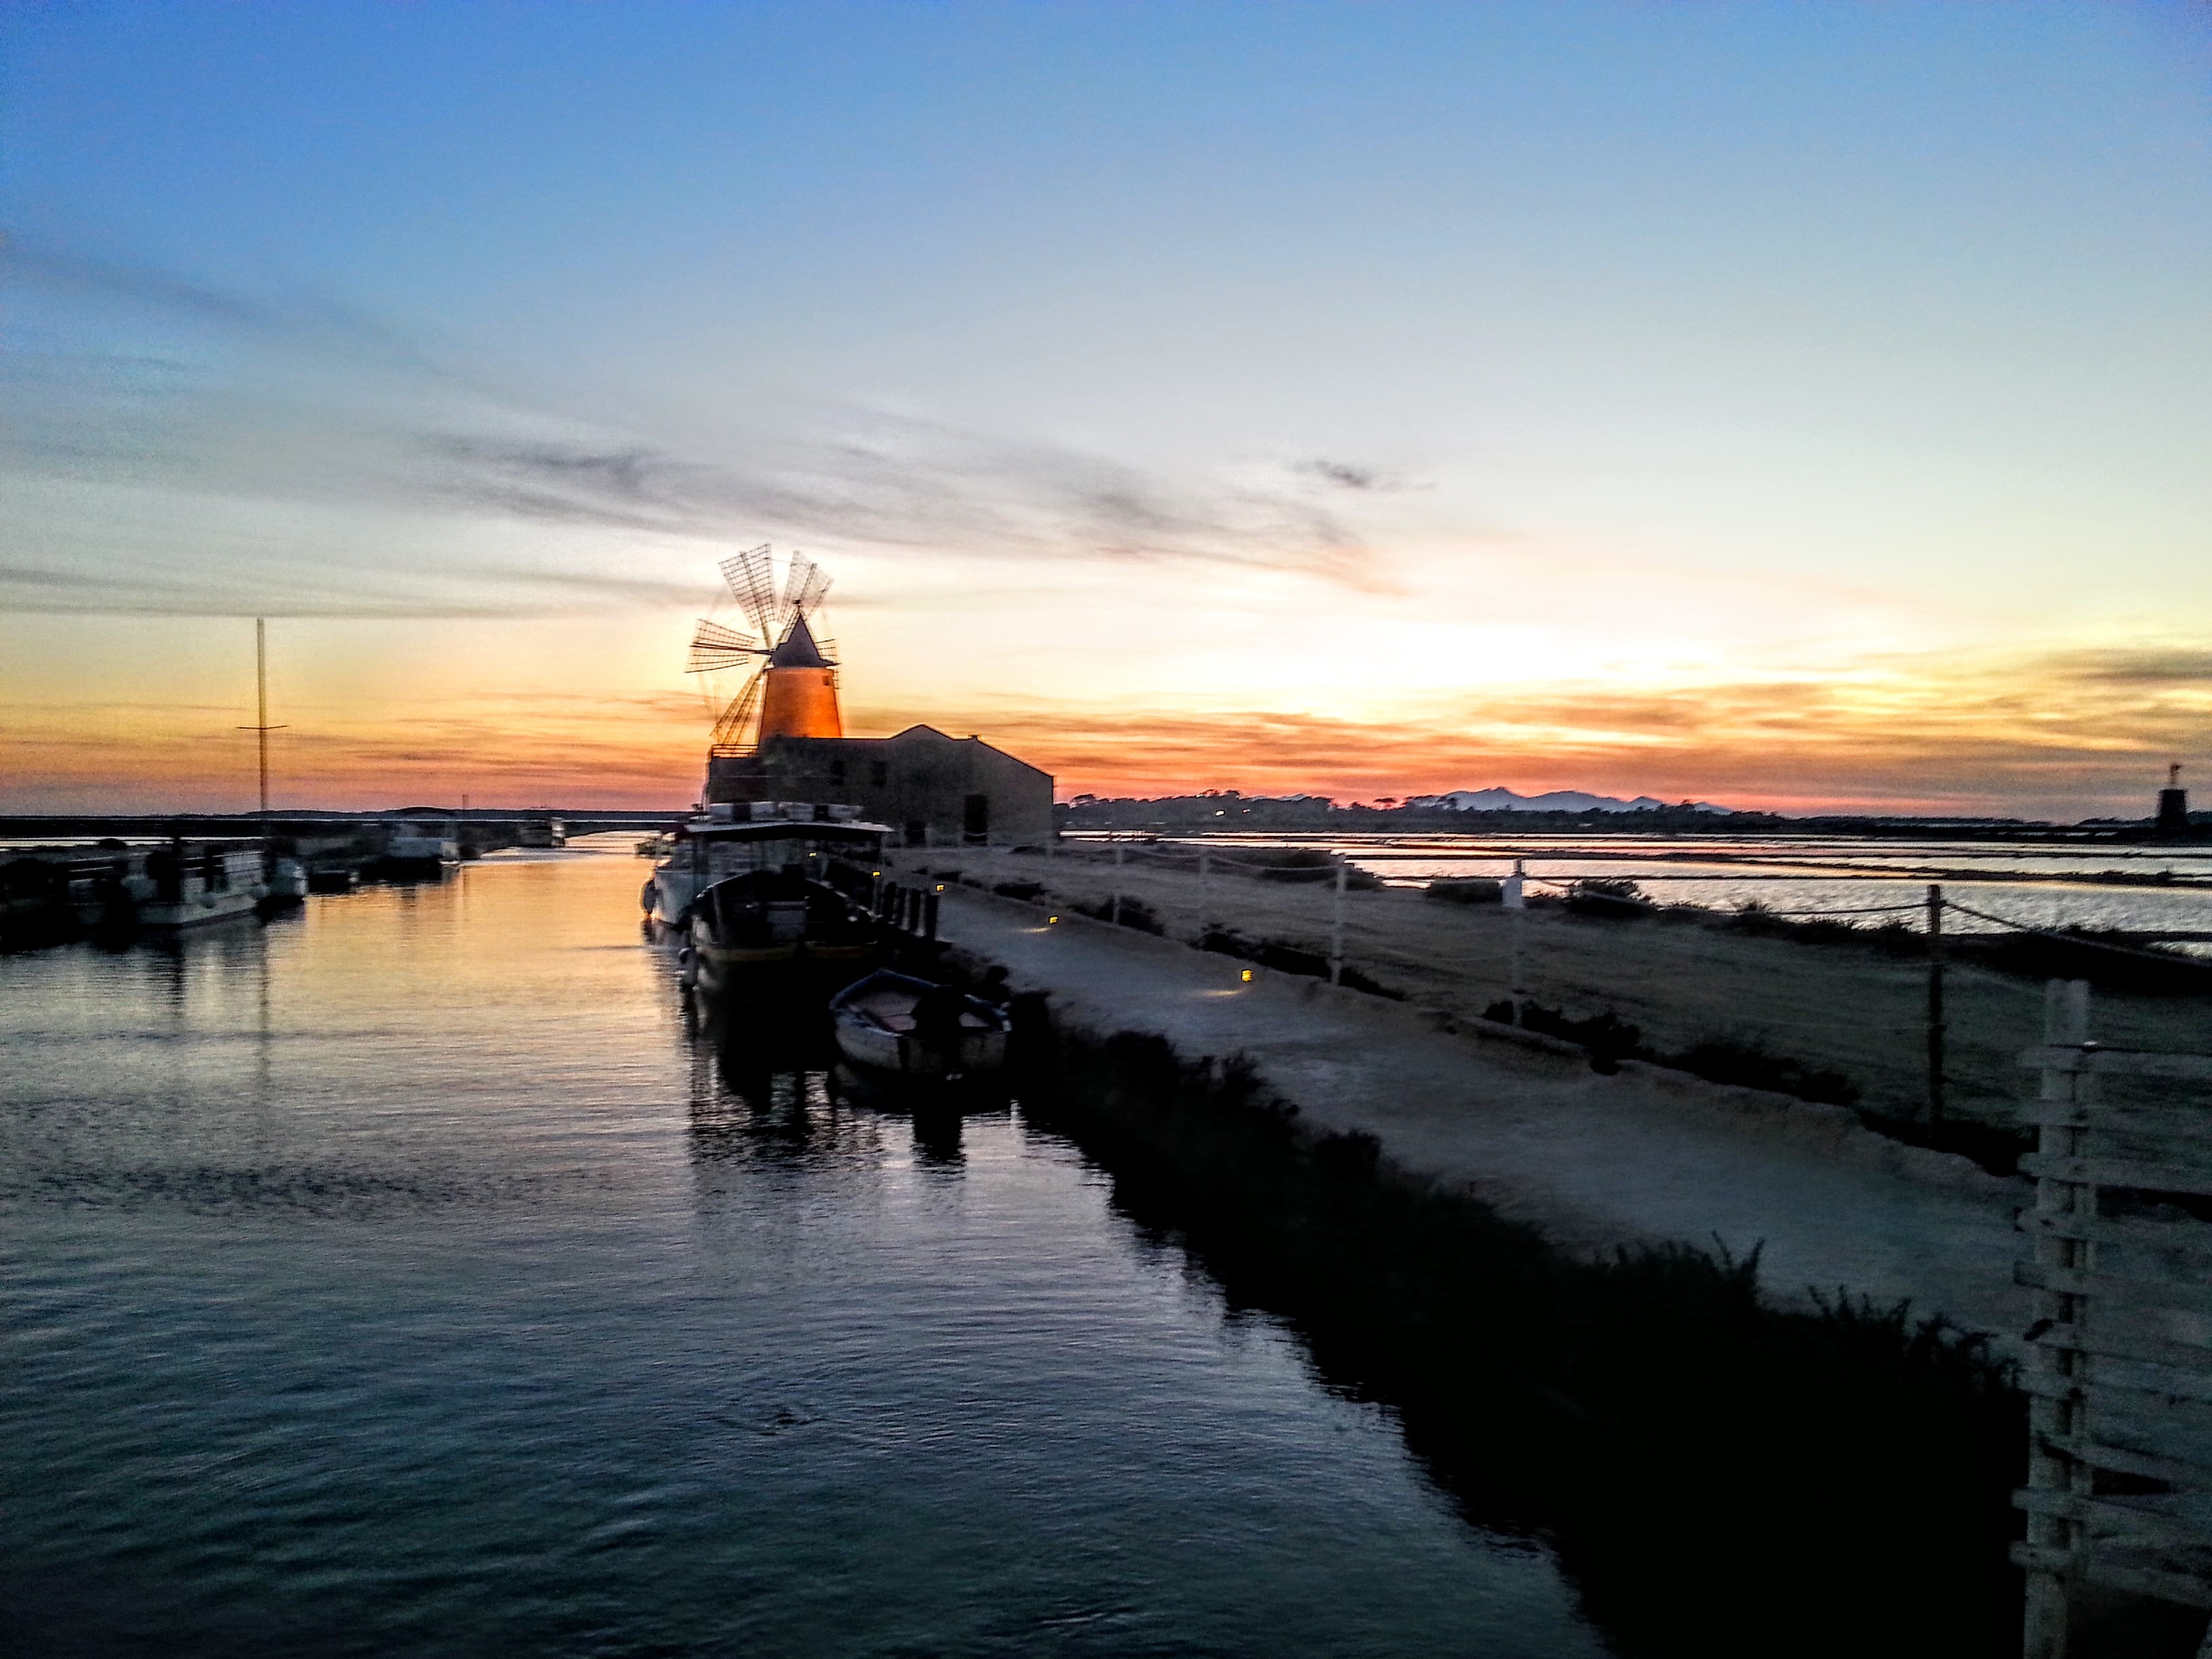
sea, coast, water, ocean, horizon, dock, sky, sunrise, sunset, morning, wave, windmill, dawn, pier, river, dusk, evening, reflection, vehicle, italy, harbor, salt, port, waterway, channel, seasalt, traditional, sicily, trapani, marsala, mozia